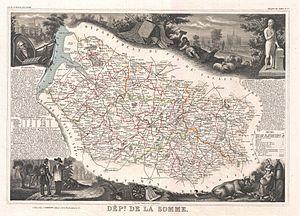
Cet article présente l'histoire, les caractéristiques et les événements significatifs ayant marqué le réseau routier du département de la Somme en France.